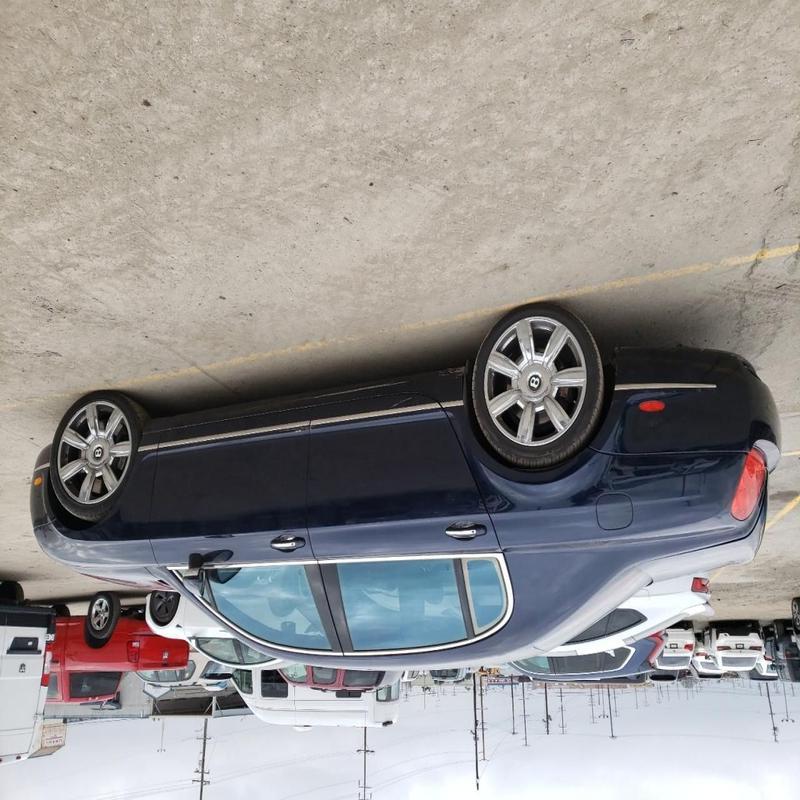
Aucun dommage détecté.
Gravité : aucun